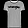
Label: T - shirt / top